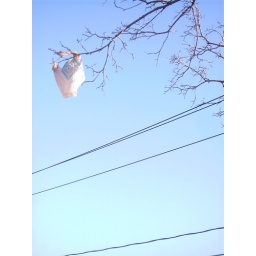
This bag has been hanging in this tree all winter